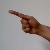
The image shows a hand gesture representing the letter 'G' in Indian Sign Language.